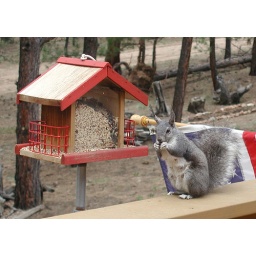
Abert's Squirrel at the bird feeder mounted on our front deck at our former home near Bailey, Colorado.